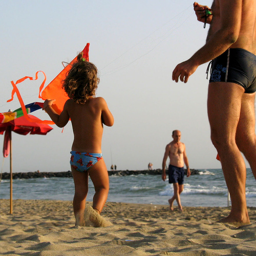
A young child holding a kite next to two adults.
a couple of people on the beach with a kite
A man and child on beach next to water holding a kite.
A small child is on the beach with a kite.
A small child on the beach wanting to fly a kite.